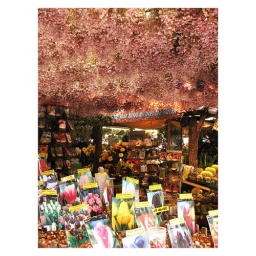
A shop selling tulip bulbs in the floating flower market